Queer community archives

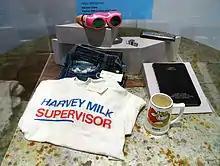
Personal belongings of Harvey Milk (1930-1978) on display during the preview of The GLBT History Museum in San Francisco's Castro District.

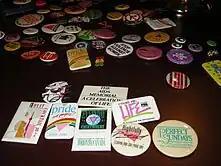
A sample of buttons from the Canadian Lesbian and Gay Archives, (now called The ArQuives) in Toronto, Canada.

Most queer community archives represent diverse interests and represent many facets of a diverse community, while a small number of collections are more focused, such as community archives which rose from lesbian feminism and archives dedicated to collecting materials specific to a subculture, such as the Leather Archives and Museum in Chicago.